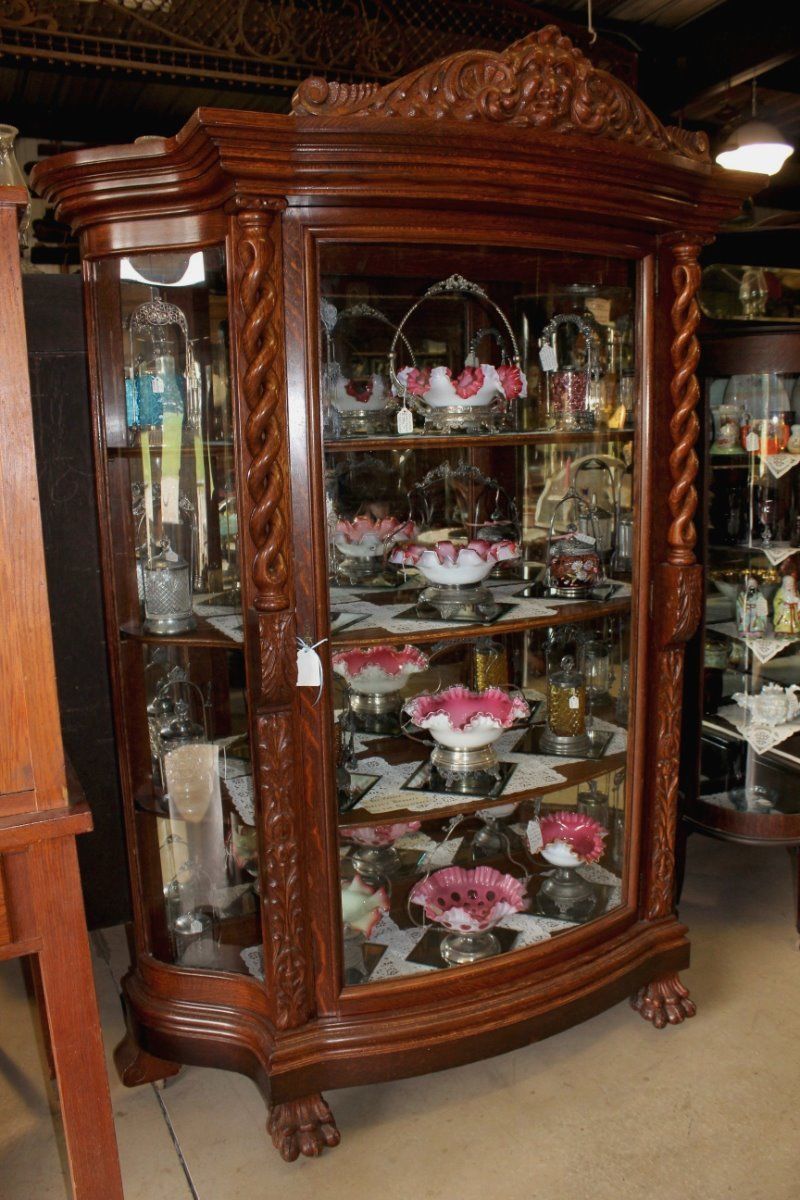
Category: cabinet